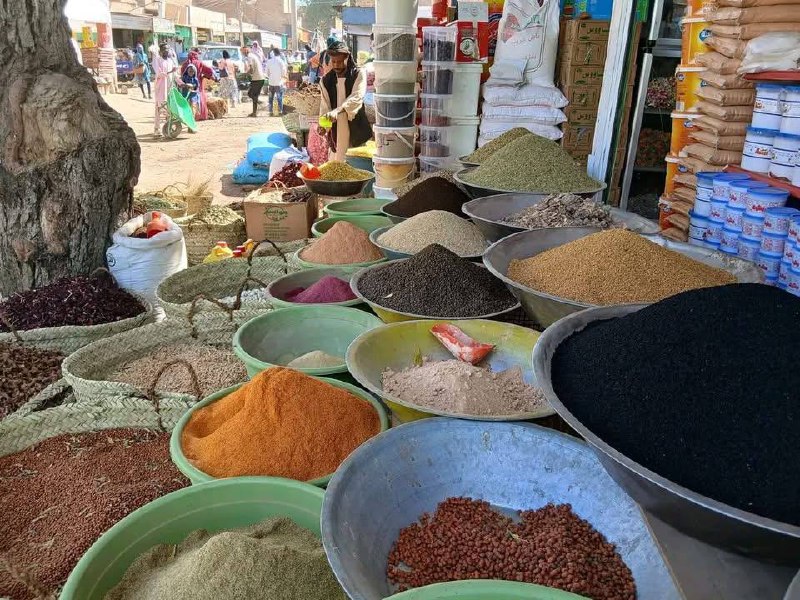
الوصف بالفصحى: توابل متنوعة موضوعة في أوعية معدنية أمام متجر لبيع العطارة
الوصف بالعامية السودانية: بهارات مختلفة قاعدة في طشاتة قدام دكان بيبيع بهارات
التصنيف: Marketplaces